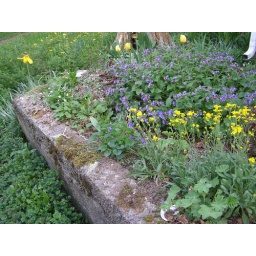
I stopped to check the flowers and heard Ange sigh... she had spotted Miah around the corner